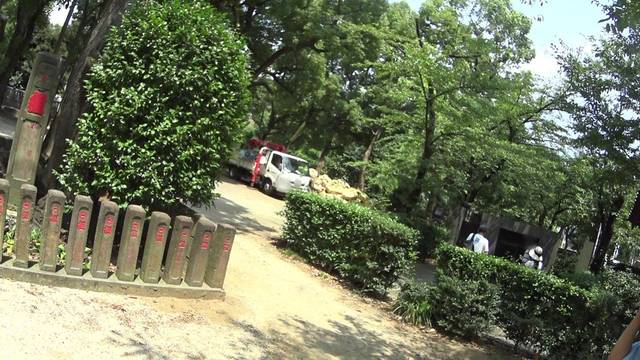
Region: Japan
Coordinates: 35.658, 139.75